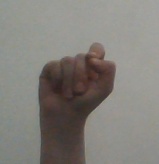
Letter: fa